Robert Gates

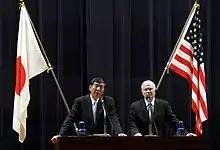
Gates with Japan Minister of Defense Shigeru Ishiba at Japan in November 2007

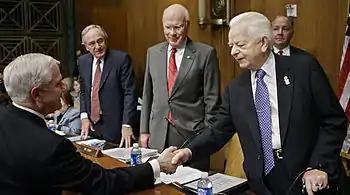
Former Committee chairman Robert Byrd (D-West Virginia, far right) shakes hands with Secretary of Defense Robert Gates, while Sens. Patrick Leahy (D-Vermont, center right) and Tom Harkin (D-Iowa) look on. The hearing was held to discuss further funding for the War in Iraq.

On November 8, 2006, after the 2006 midterm election, President George W. Bush announced his intent to nominate Gates to succeed the resigning Donald Rumsfeld as U.S. Secretary of Defense.